Hit and Run (Better Call Saul)

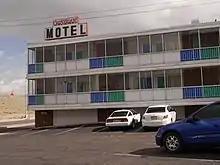
"Hit and Run" marks the first appearance of the Crossroads Motel in "Better Call Saul".

Seehorn and Cherkis noted how the episode displayed intimate and vulnerable moments in a majority of the character's lives, from Howard's therapy session, Clifford Main's revealing his son has a drug problem, Gus being irritated with removing his concealed weapon, Bill Oakley's conversation with Jimmy about ethics, and Kim's initial realization that she is being followed. "Hit and Run" introduces several settings and characters from "Breaking Bad", including the strip mall location of Saul Goodman's eventual office, the Crossroads Motel, and minor characters Spooge and Wendy, played respectively by David Ury and Julia Minesci. The strip mall location of Goodman's office had, since the end of "Breaking Bad", been leased by a few sports bars, but by the time "Better Call Saul" was ready to shoot there, the property had become vacant. Seehorn took a detail-oriented approach as a director, working with Meyer and Donachie to storyboard the shots during the weekends. The episode's cinematography was rigorously considered: Seehorn made sure the point-of-view shots in the episode were only included if they moved the story forward, so as to avoid breaking audiences' immersion. The only scene Seehorn had to watch the playback of during filming was the scene with Kim and Clifford Main because the action was occurring behind her.